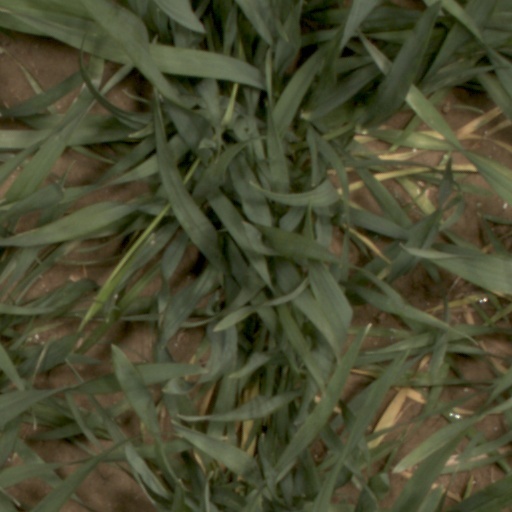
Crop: wheat